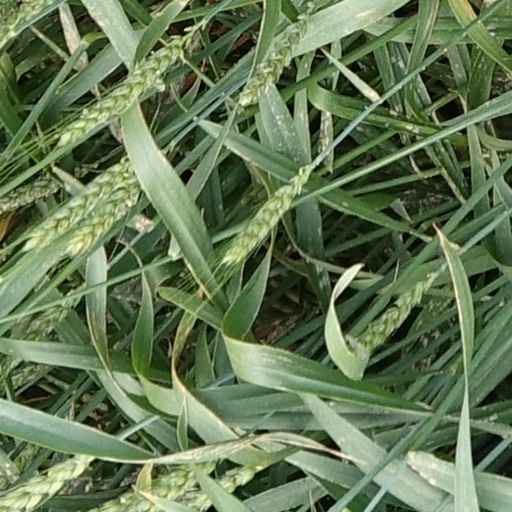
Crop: wheat